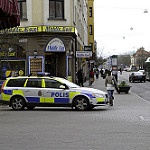
Scene: Outdoor